Solar Sports

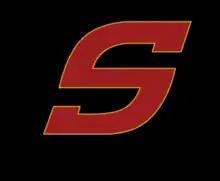
Logo used from 2016 to 2024. The "S" was reused upon returning to digital terrestrial television, combining with the 2002 old logo format.

The channel is known for showing sports that are familiar to the Filipino audience. Its main programming are the NBA games, showing either a game or a doubleheader each day during the season. Other NBA programming includes shows produced by NBA TV, such as the NBA's Greatest Games and WNBA games during the league's off-season. It also shows the American Super Bowl. It is also the Filipino provider of the Olympic Games.